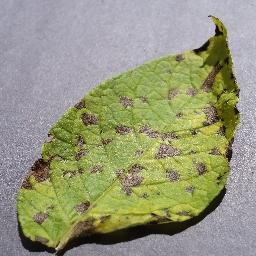
Label: Potato___Early_blight